Therapy?

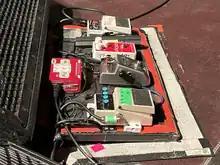
Andy Cairns guitar effects pedalboard

On 18 February 2014, the band began pre-production on studio album number 14 with producer Tom Dalgety in their now usual surroundings of "Blast Studios" in Newcastle. The session finished on 28 February with 18 tracks laid down in demo form. Having chosen 11 songs, the band began recording the album proper on 17 April 2014 and it was completed on 30 April 2014. The album, titled "Disquiet", was released on the bands' new record label on 23 March 2015. Pre-orders of the album were announced on 23 February 2015 and included an instant download of two album tracks and an exclusive pre-order track called "We Kill People". A digital only single called "Still Hurts", featuring two more non-album tracks, was released on 9 March 2015.